King Creole

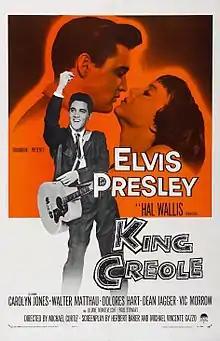
Theatrical release poster

King Creole is a 1958 American musical teen drama film directed by Michael Curtiz and based on the 1952 novel "A Stone for Danny Fisher" by Harold Robbins. Produced by Hal B. Wallis, the film stars Elvis Presley, Carolyn Jones, Walter Matthau, Dolores Hart, Dean Jagger, Vic Morrow, Liliane Montevecchi and Paul Stewart, and it follows a nineteen-year-old (Presley) who gets mixed up with crooks and involved with two women.